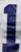
Number: 1